History of the metre

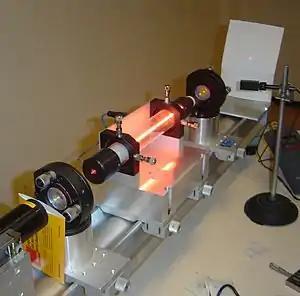
A helium–neon laser at the Kastler-Brossel Laboratory at Univ. Paris 6

The first interferometric measurements carried out using the international prototype metre were those of Albert A. Michelson and Jean-René Benoît (1892–1893) and of Benoît, Fabry and Perot (1906), both using the red line of cadmium. These results, which gave the wavelength of the cadmium line ("λ" ≈ 644 nm), led to the definition of the ångström as a secondary unit of length for spectroscopic measurements, first by the International Union for Cooperation in Solar Research (1907) and later by the CIPM (1927). Michelson's work in "measuring" the prototype metre to within of a wavelength ( μm) was one of the reasons for which he was awarded the Nobel Prize in Physics in 1907.